Nicholas A. Veliotes

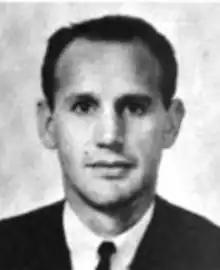
Nicholas A. Veliotes, from a 1962 publication of the U.S. State Department

Nicholas Alexander Veliotes (October 28, 1928 – May 14, 2024) was a United States Foreign Service Officer and diplomat. He served as United States Ambassador to Jordan (1978–81) and Egypt (1984–86). He was a member of the American Academy of Diplomacy and Council on Foreign Relations.